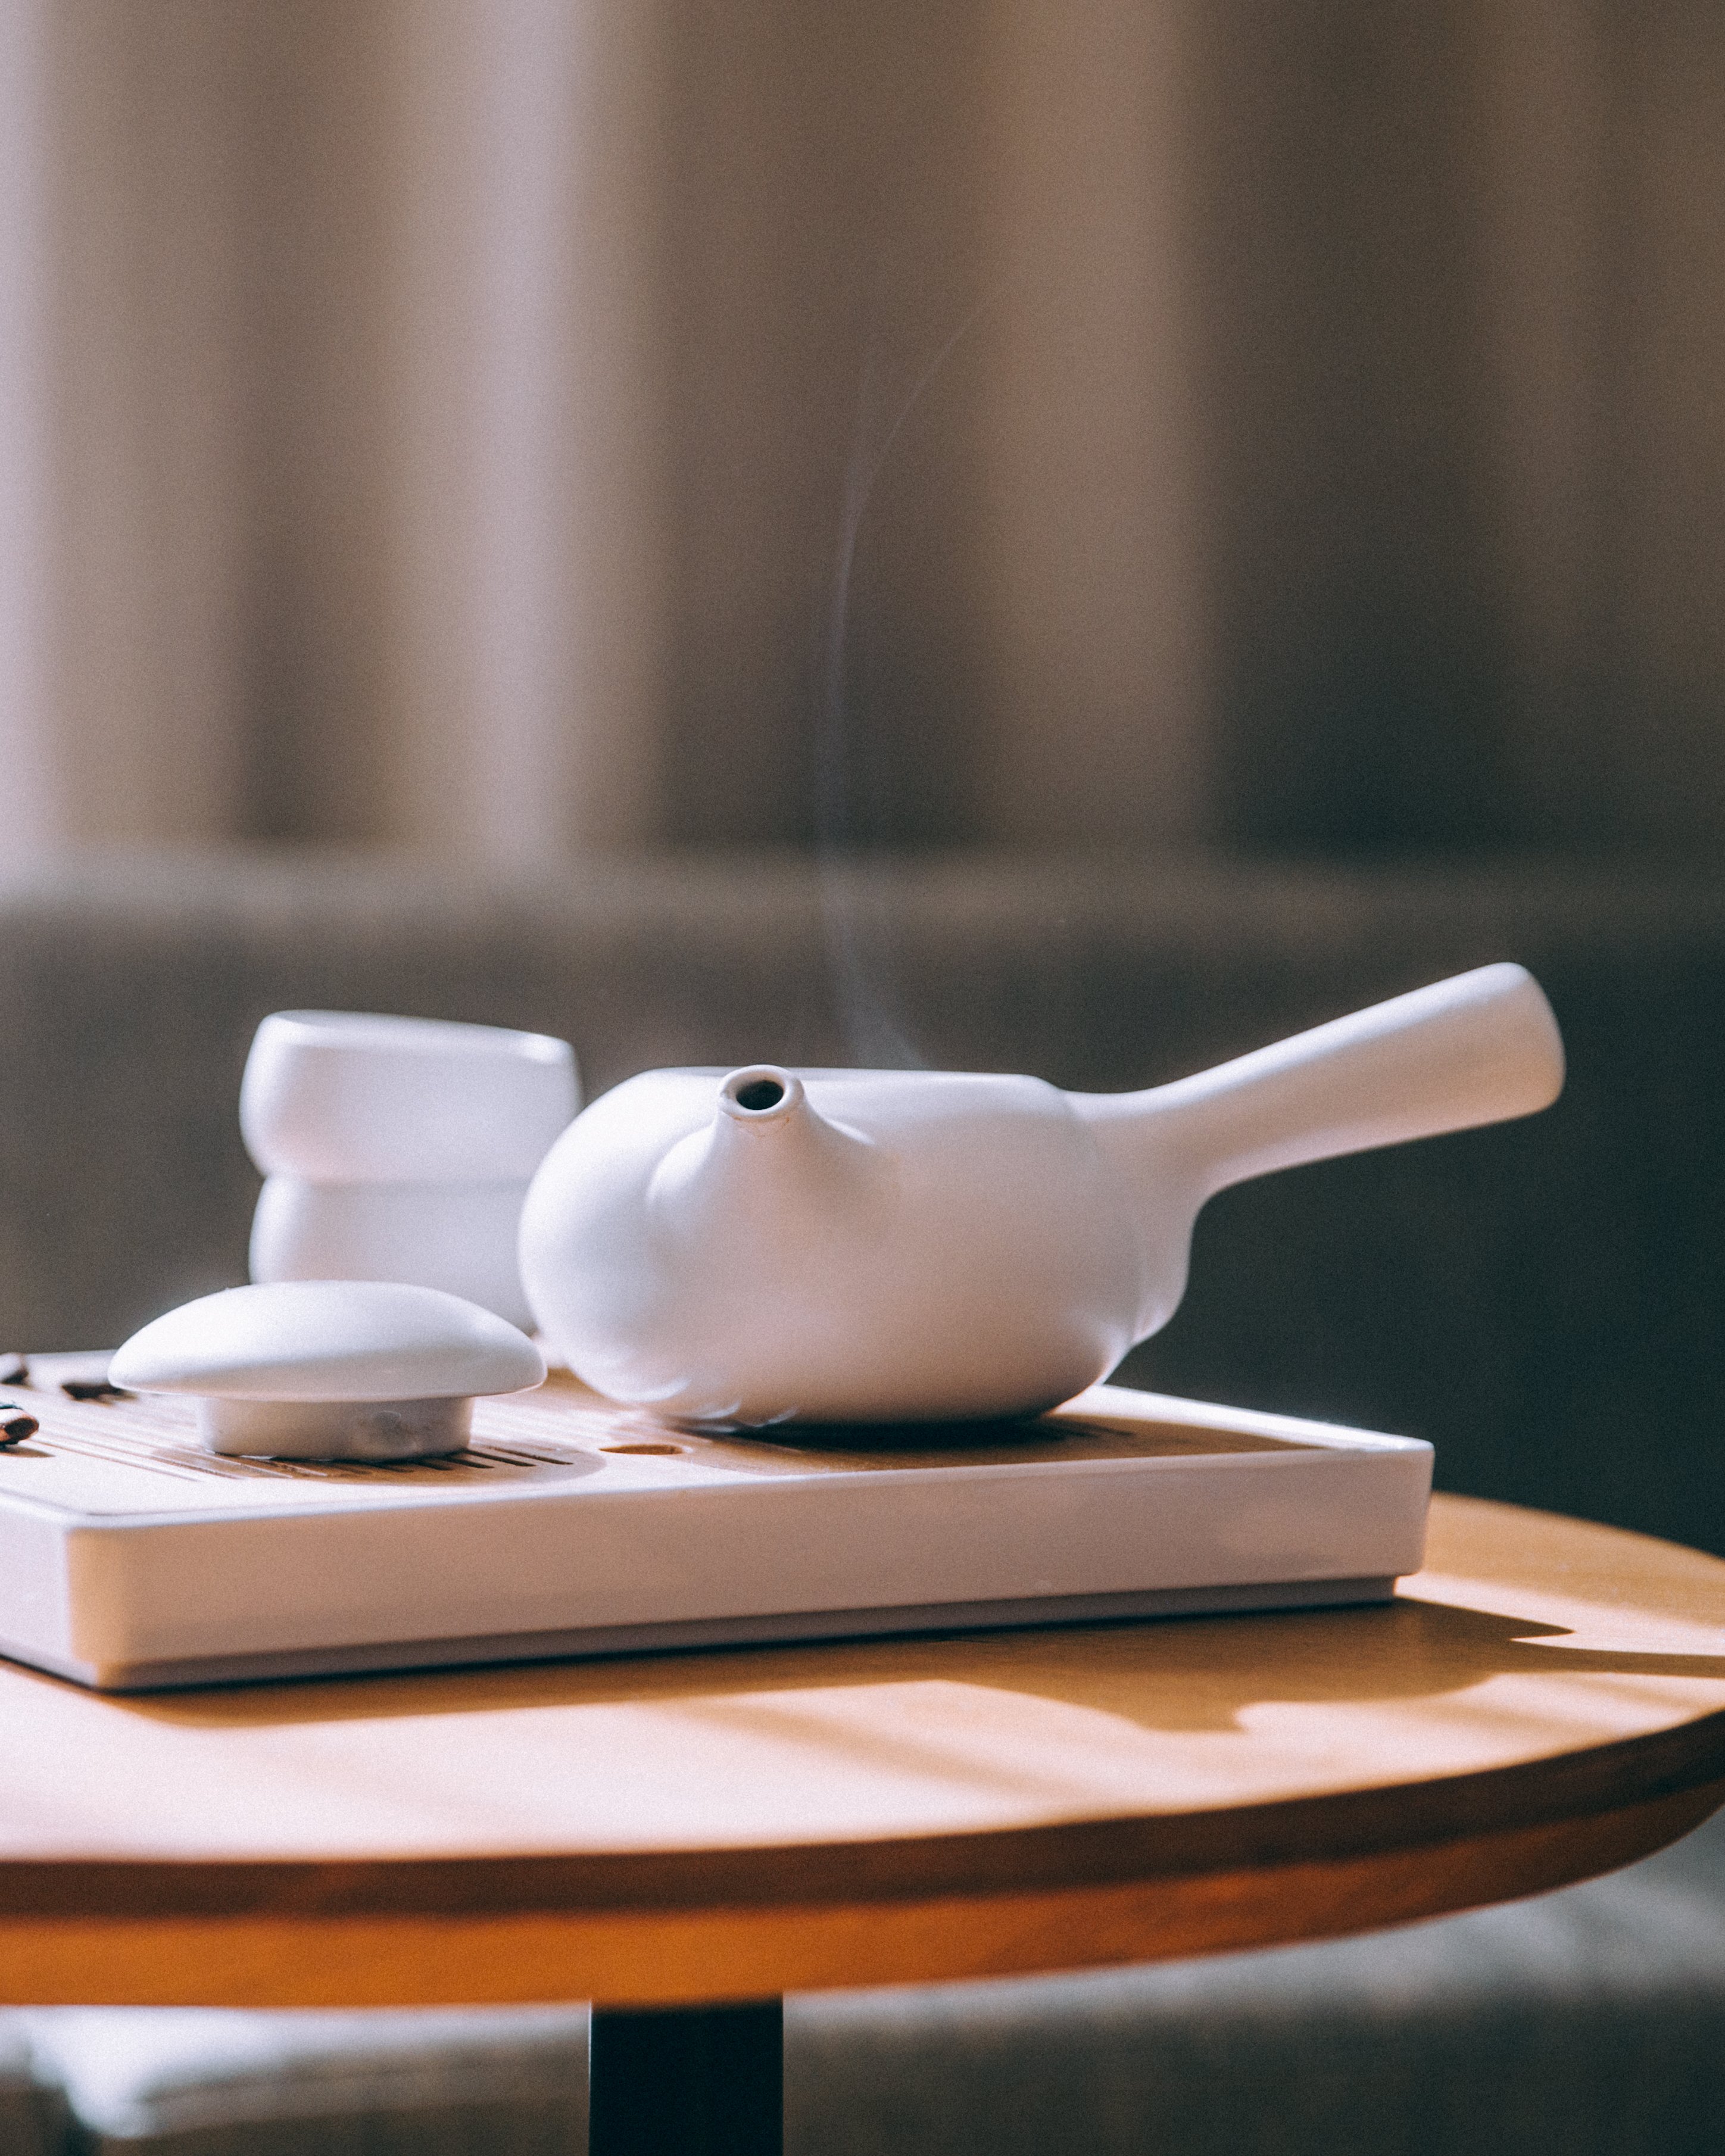
tableware, dishware, porcelain, ceramic, serveware, table, cutlery, plate, still life, drinkware, chopsticks, saucer, bowl, food, still life photography